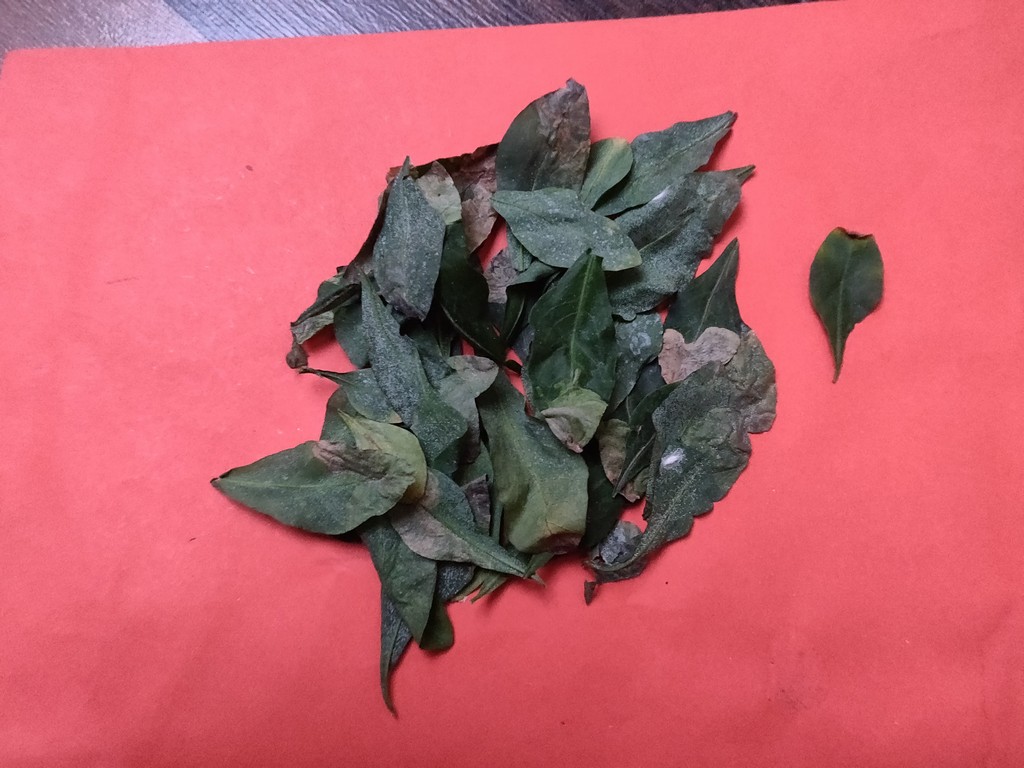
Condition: Unhealthy
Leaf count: multiple
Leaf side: unknown